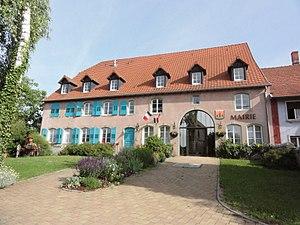
Haut-Clocher (Moselle) mairie
Haut-Clocher est une commune française située dans le département de la Moselle en région Grand Est.